Marta Vergara

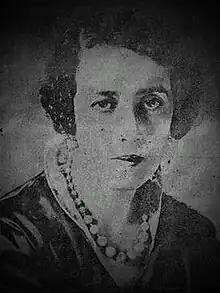
Unión Femenina de Chile, 1931

Marta Vergara Varas (2 January 1898 – 1995) was a Chilean author, editor, journalist and women's rights activist. Introduced to international feminism in 1930, she became instrumental in the development of the Inter-American Commission of Women (CIM) helping gather documentation on laws which effected women's nationality. She pushed Doris Stevens to broaden the scope of international feminism to include working women's issues in the quest for equality. A founding member of the Pro-Emancipation Movement of Chilean Women, she was editor of its monthly bulletin "La Mujer Nueva". When she was ousted from the Communist Party she moved to Europe and worked as a journalist during the war. At war's end, she returned to Washington, D.C., and worked at the CIM continuing to press for women's suffrage and equality, before returning to Chile, where she resumed her writing career.